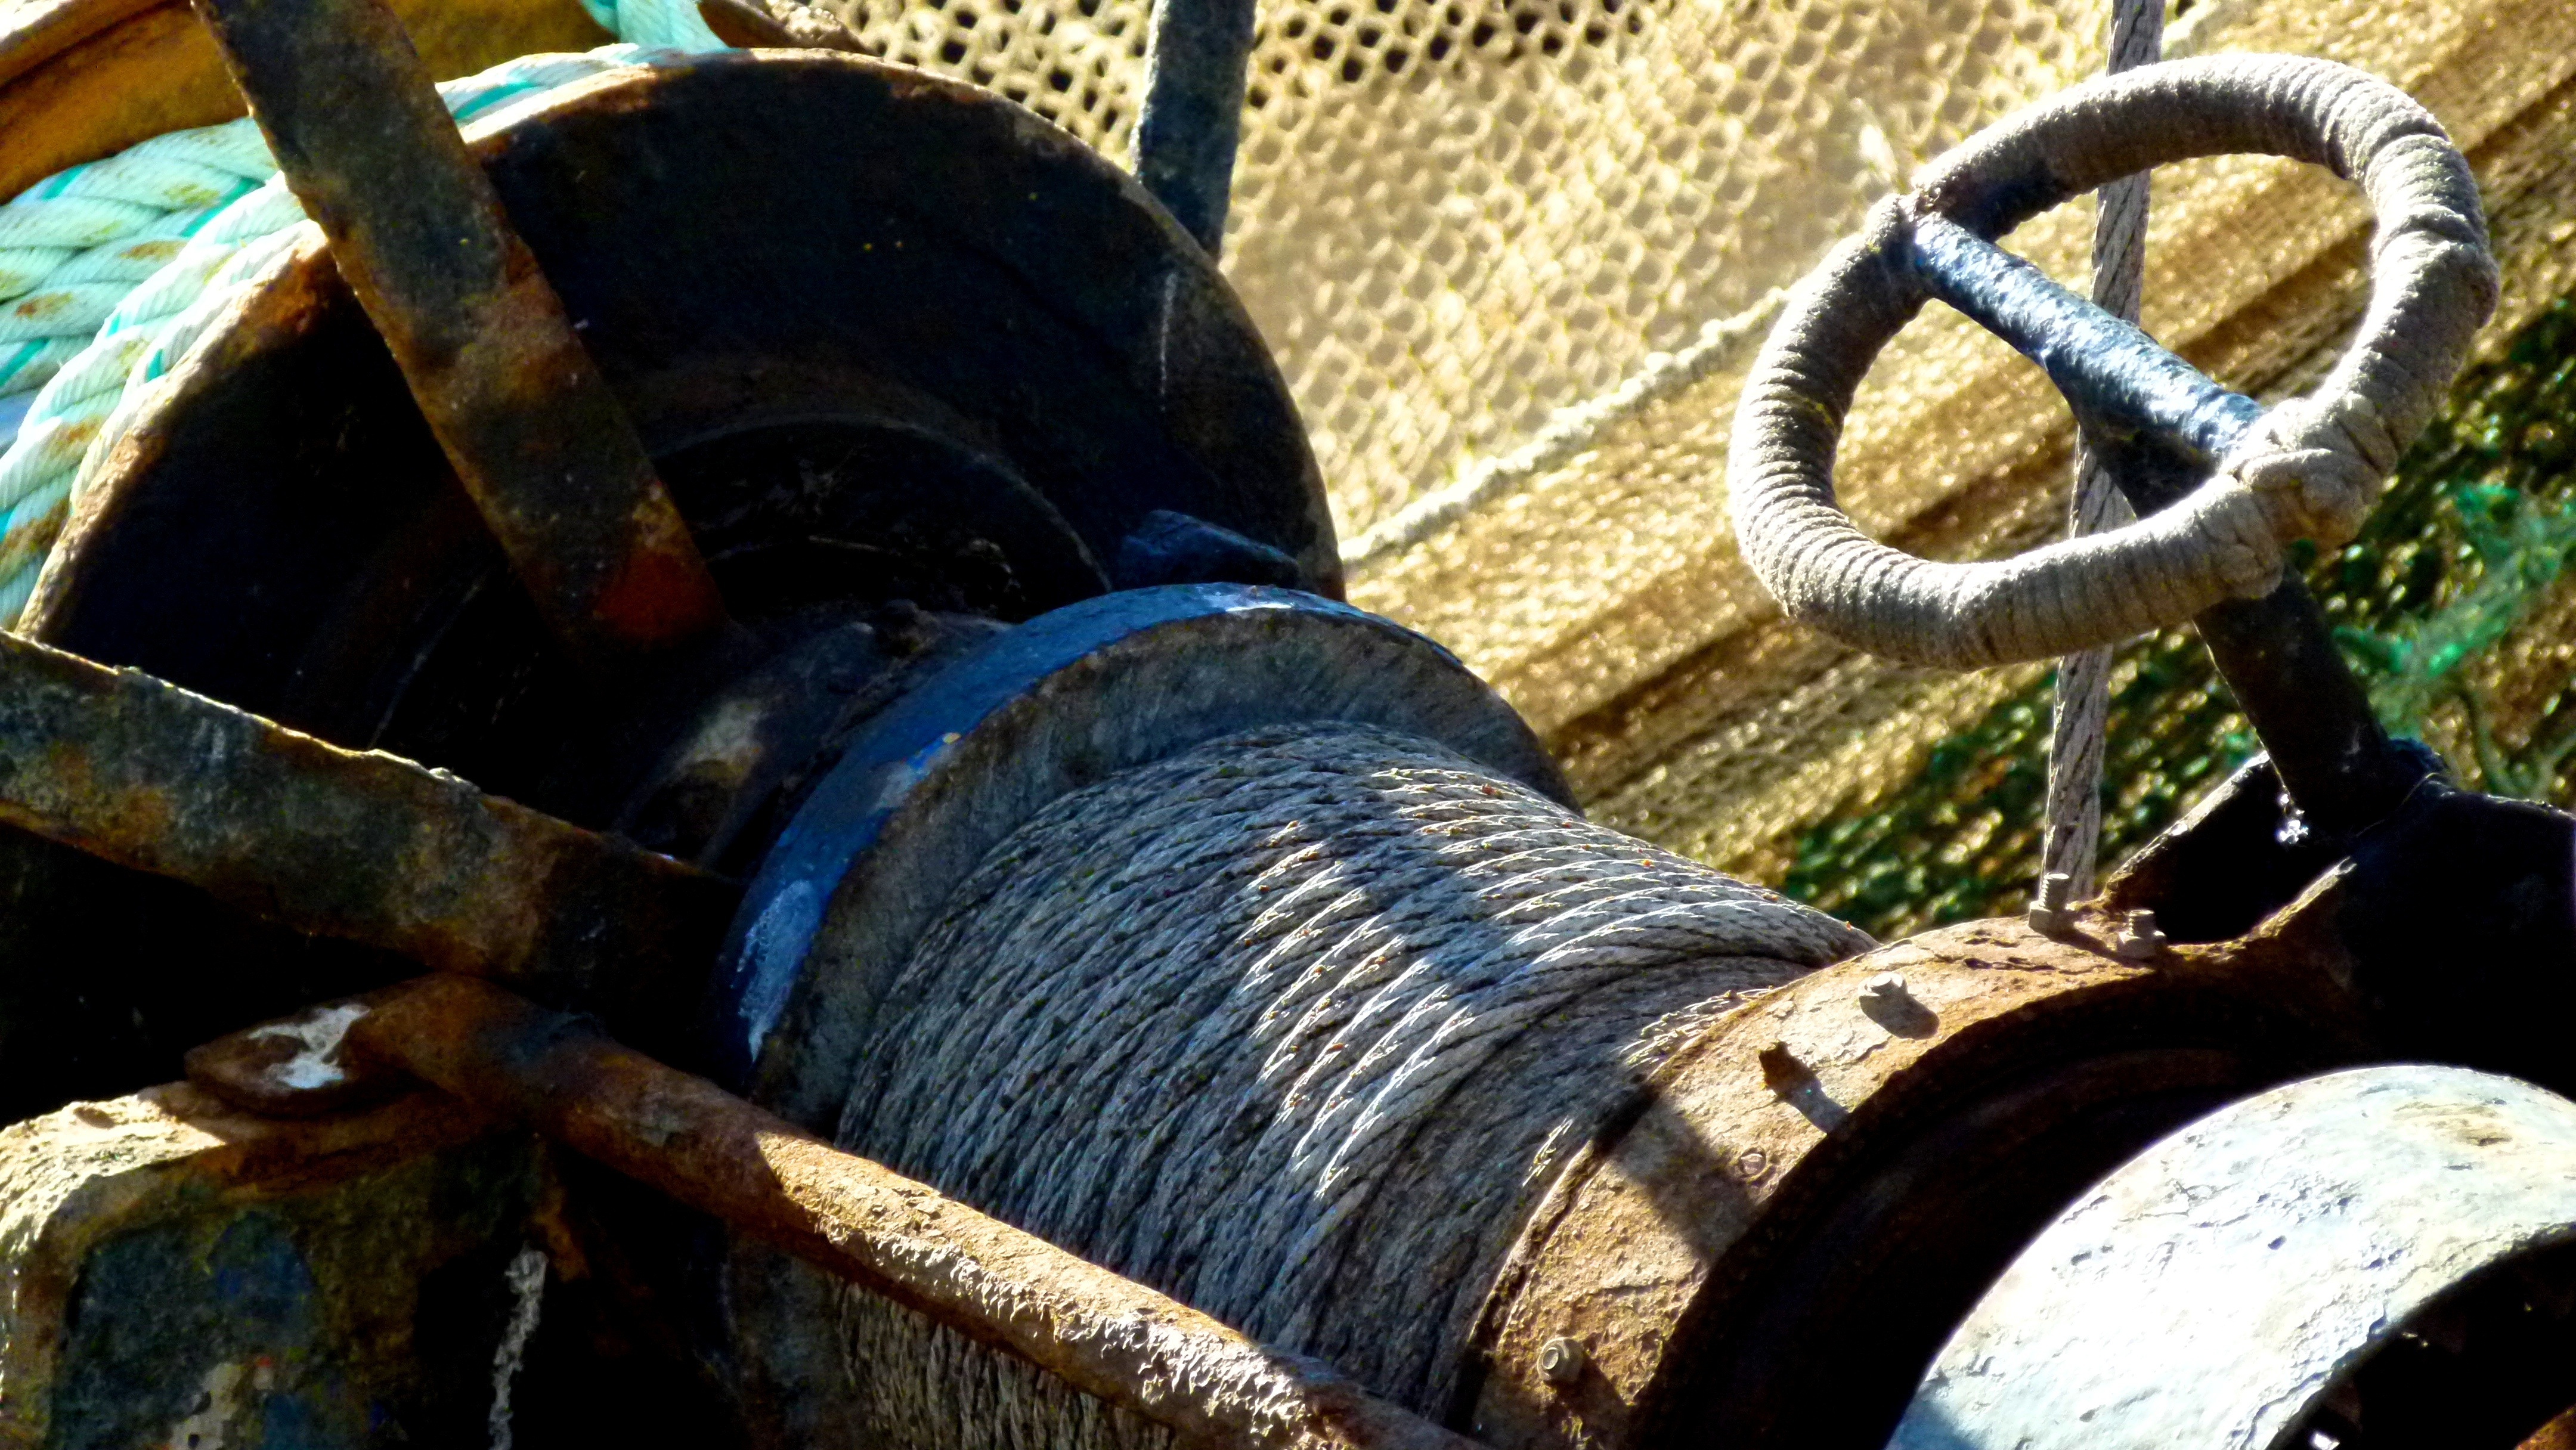
sea, rope, wood, wheel, bicycle, ship, boot, vehicle, metal, close, tire, close up, accessories, detail, sailing vessel, shipping, maritime, metallic, seafaring, detention, cutter, fixing, ship accessories, man made object